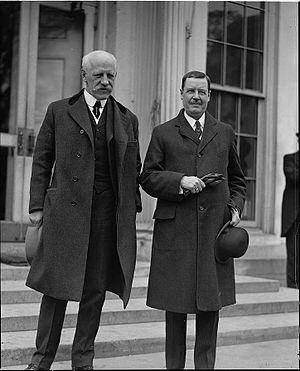
Fridtjof Wedel-Jarlsberg Nansen, né le 10 octobre 1861 à Store Frøen près de Christiania en Norvège et mort le 3 mai 1930 dans sa propriété de Polhøgda à Lysaker dans la commune de Bærum, est un explorateur polaire, scientifique, homme d'État et diplomate norvégien.